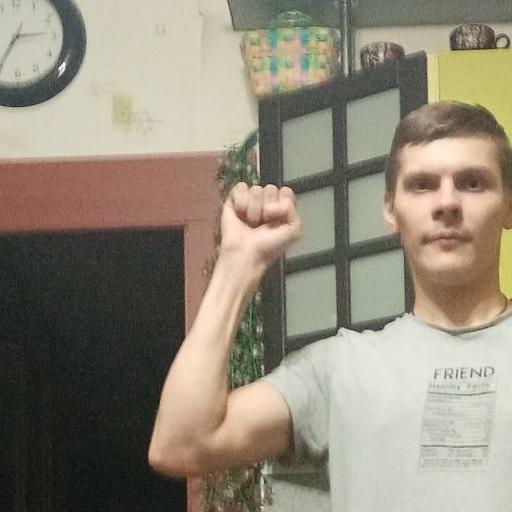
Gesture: fist